Chanapatana International Design Institute

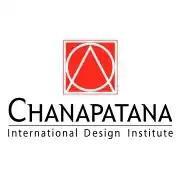
Seal of Chanapatana International Design Institute

Chanapatana International Design Institute (CIDI Chanapatana; Thai: สถาบันออกแบบนานาชาติชนาพัฒน์) is one of the first international schools of design in Thailand. It was founded in 2000 by Somdet Phra Yanawachirodom in co-operation with the leading design school in Florence, Italy. Operating under "Luang Phor Viriyang Sirintharo Foundation", the school offers the following international diploma programs: